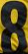
Number: 8